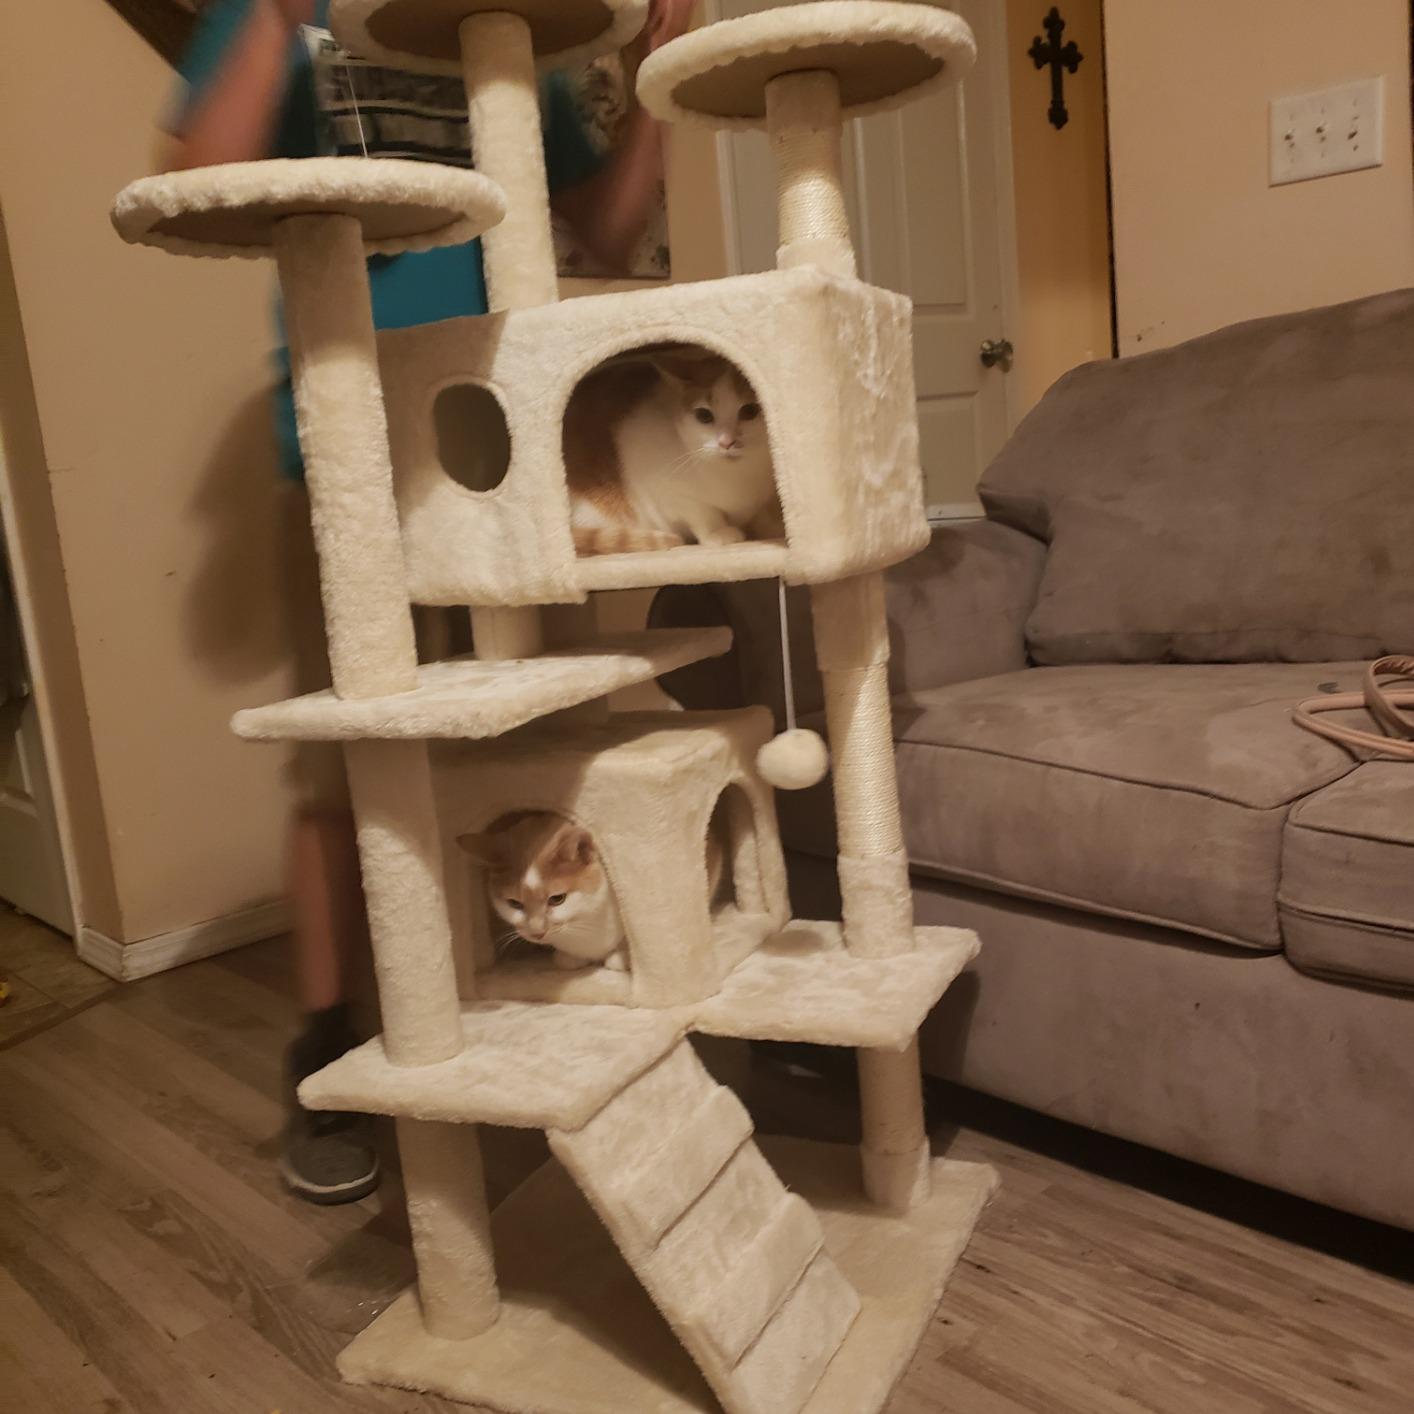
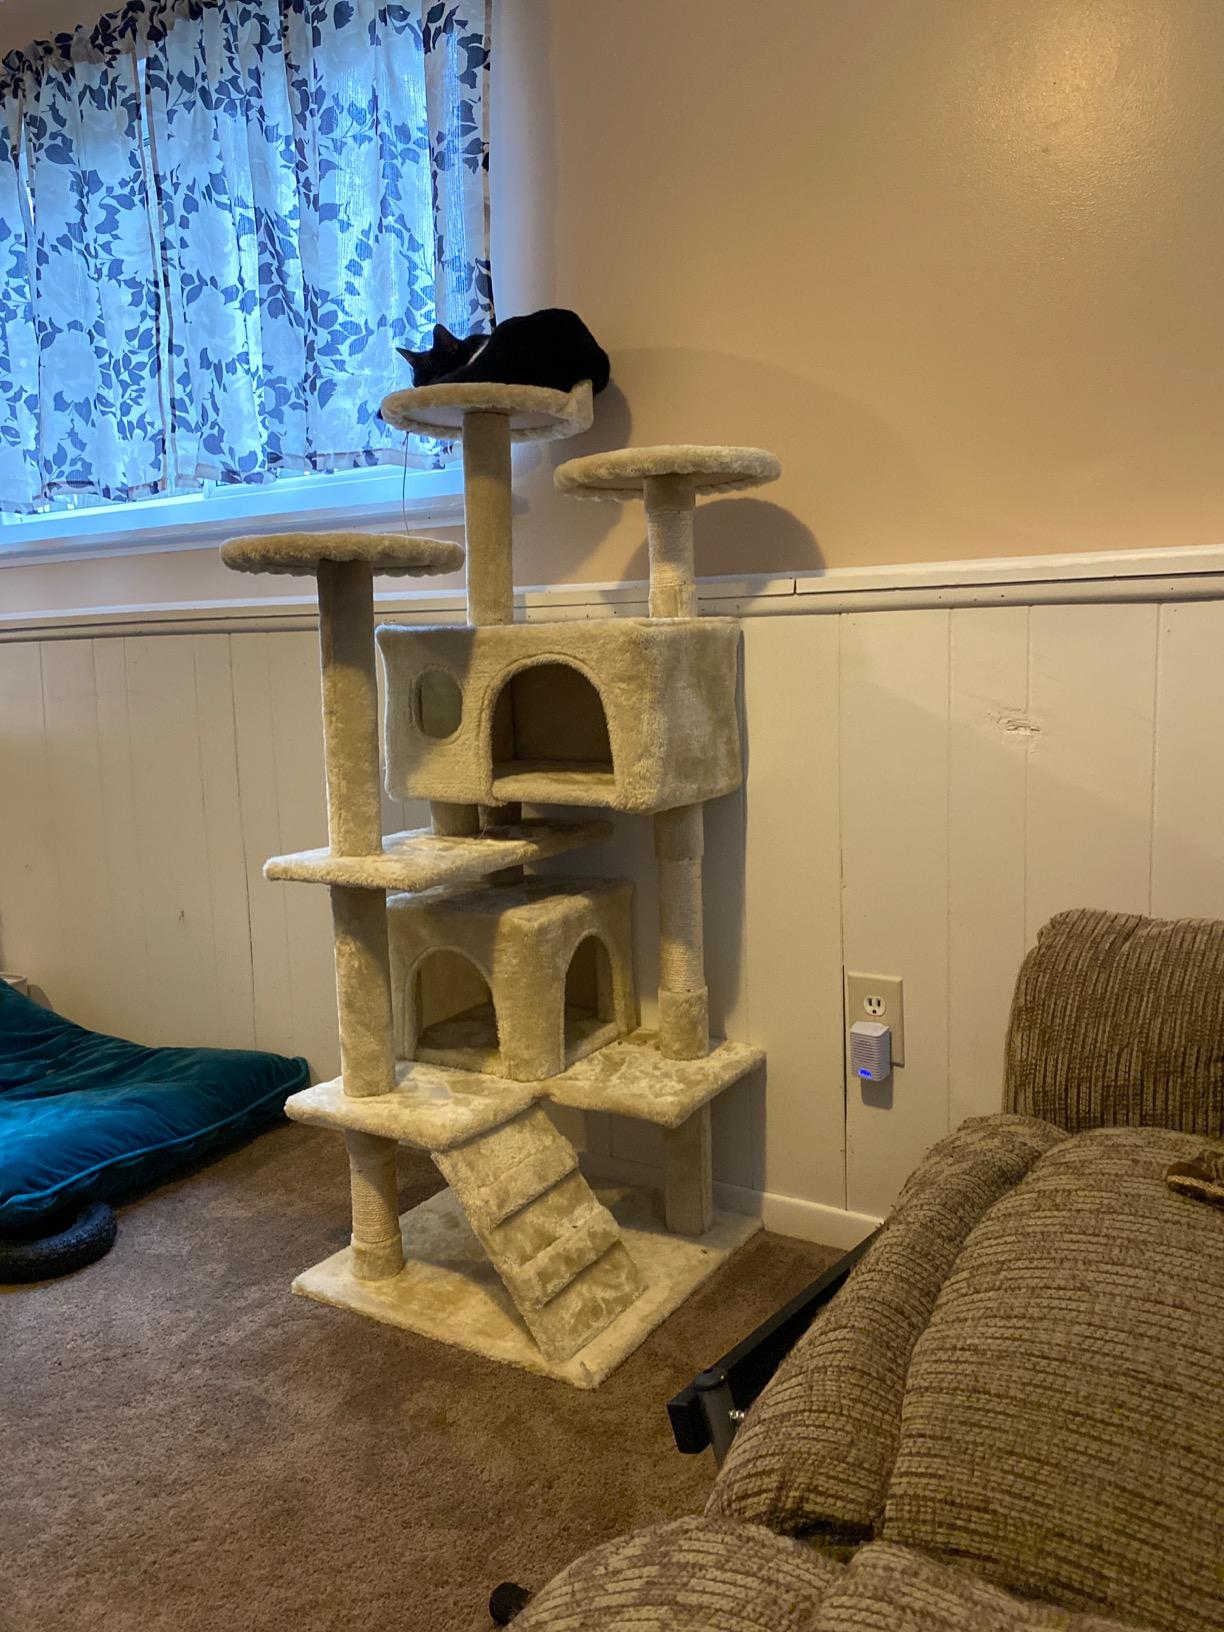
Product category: items_cat tree
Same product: yes